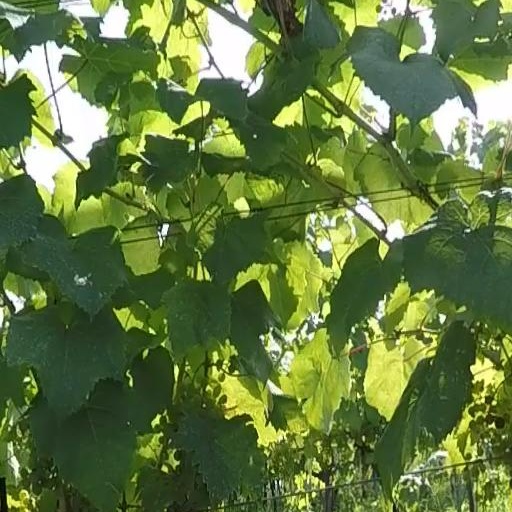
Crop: grape